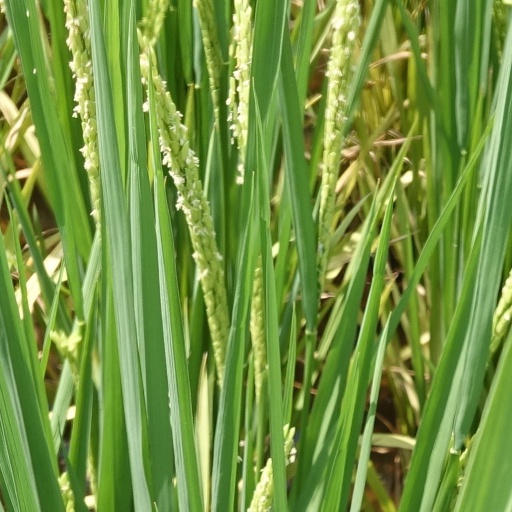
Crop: rice